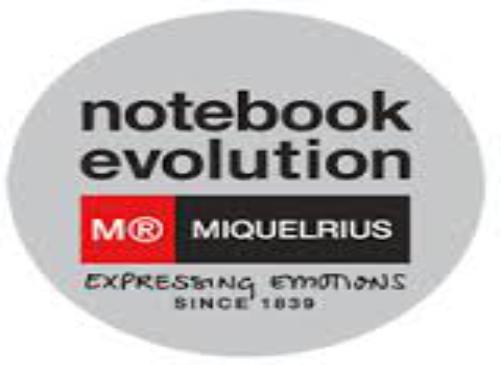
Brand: miquelrius-2
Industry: Necessities